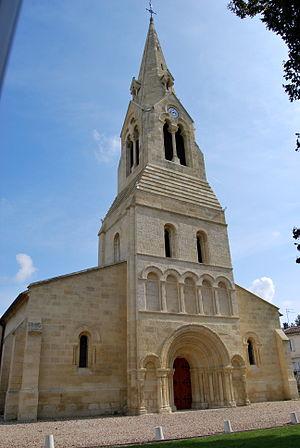
Église Saint-Martin d'Izon This building is indexed in the Base Mérimée, a database of architectural heritage maintained by the French Ministry of Culture,
Saint-Martin est le nom de nombreuses églises, en Europe et en Amérique latine. Cet article en recense un certain nombre.
L'église Saint-Martin est une église catholique romane du XIᵉ siècle située sur la commune d'Izon, dans le département de la Gironde, en France.